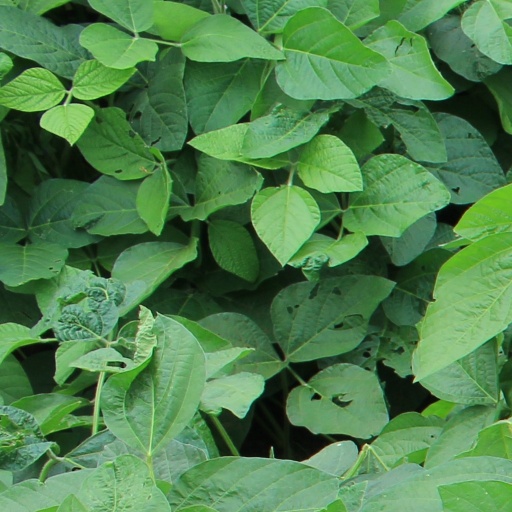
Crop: soybean